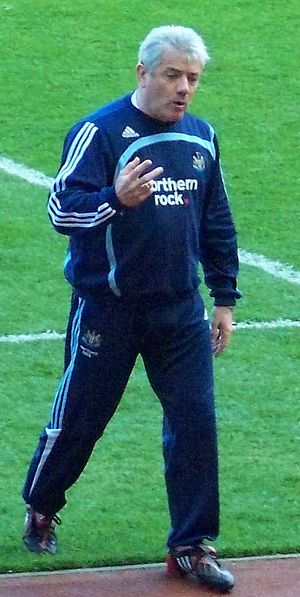
Kevin Keegan
Kevin Keegan er en tidligere engelsk fodboldspiller og fodboldtræner. I perioden 1973-1982 spillede han 63 landskampe og scorede 21 mål. På klubplan repræsenterede han bl.a. Scunthorpe United, Liverpool FC, Hamburger SV, Southampton FC og Newcastle United FC, for hvilken klub han ligeledes var træner i fra 1992 til 1997. Han fortsatte herefter trænergerningen i Fulham FC fra 1998-1999 og blev herefter udnævnt til landsholdstræner, hvilket ikke blev den store succes. Fra 2001 til 2005 var han træner for Manchester City. Han blev kåret som Europas bedste fodboldspiller i 1978 og 1979.